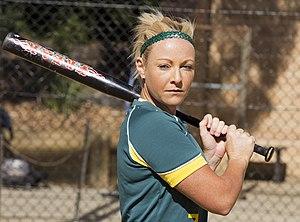
Jodie Bowering est une joueuse de softball australienne. Elle remporta en 2008 une médaille de bronze en softball aux Jeux olympiques de Pékin avec l'équipe australienne de softball.